Bryndís Björgvinsdóttir

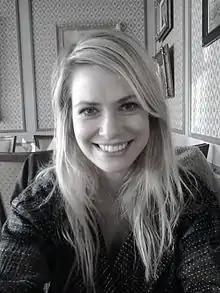
Author Bryndís Björgvinsdóttir

Bryndís Björgvinsdóttir (born 24 March 1982) is an Icelandic author and folklorist.